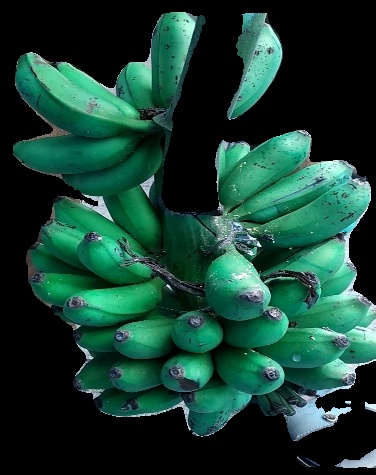
Variety: rasbale
Grade: grade3